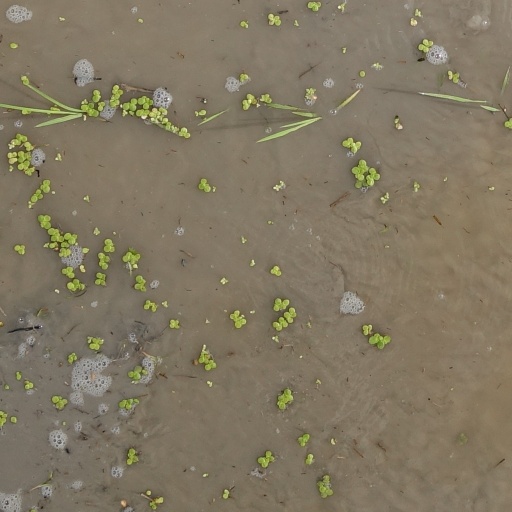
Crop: rice